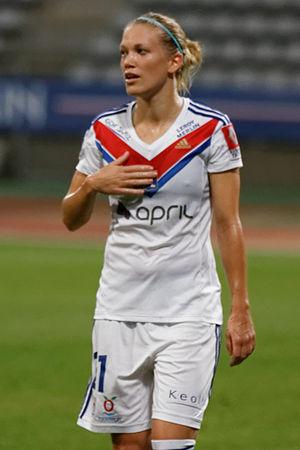
Lara Dickenmann, est une footballeuse suisse née le 27 novembre 1985 à Kriens dans le canton de Lucerne en Suisse. Elle fait partie de l'équipe nationale de Suisse de 2002 à 2019 et joue au poste de milieu de terrain au VfL Wolfsburg.